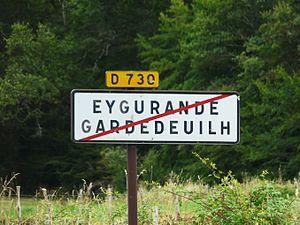
Sur la route départementale 730, panneau de sortie d'Eygurande-et-Gardedeuil, Dordogne, France.
Eygurande-et-Gardedeuil, ou Eygurande-et-Gardedeuilh, ou Eygurande-Gardedeuilh est une commune française située dans le département de la Dordogne, en région Nouvelle-Aquitaine.